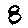
Label: 8